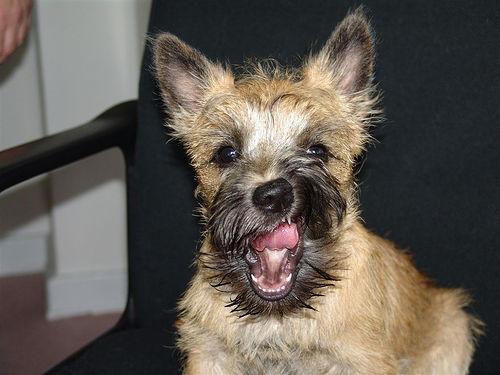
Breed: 211-n000009-cairn